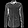
Label: Shirt